House of Representatives (Indonesia)

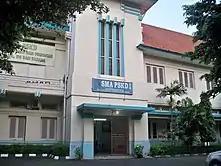
PSKD 1 Senior High School, site of the third meeting of the KNIP

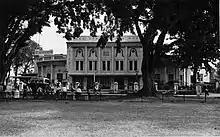
Societeit Concordia Building in Malang, East Java

The first meeting of the KNIP following its inauguration was held on 29 August in "Schouwburg Weltevreden", today known as "Gedung Kesenian Jakarta" (Jakarta Art Building). Due to lack of available working space, the secretariat was run from the defunct "Jawa Hokokai" headquarters close to Lapangan Banteng. Meanwhile, second meeting of the KNIP was held on 16 and 17 October in old "Binnenhof Hotel" in Kramat Raya street, Jakarta. The secretariat was also moved, this time to a building in Cilacap street, now occupied by a Marriott hotel. Third meeting of the KNIP was held in a building in Prince Diponegoro street, now known as PSKD 1 Senior High School, situated right across the "Centraal Burgerlijke Ziekenhuis" (which now constitutes part of the Cipto Mangunkusumo Central Hospital).